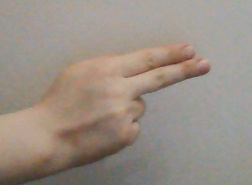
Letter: ain